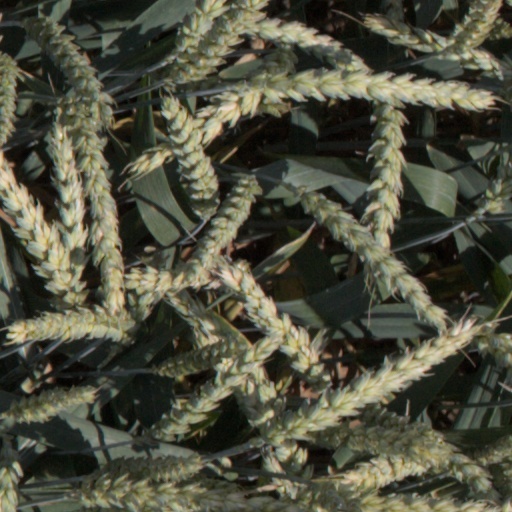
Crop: wheat